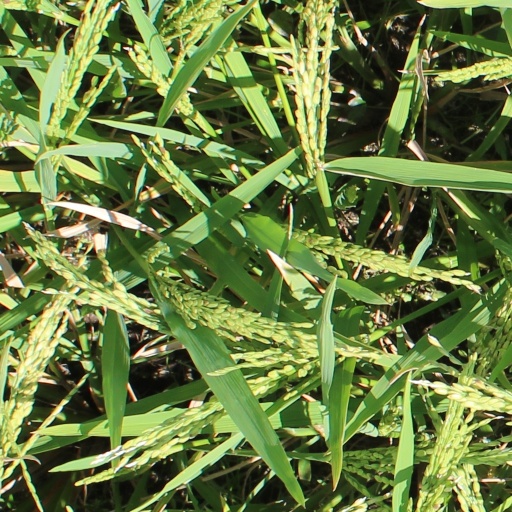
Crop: rice